Irene Visedo

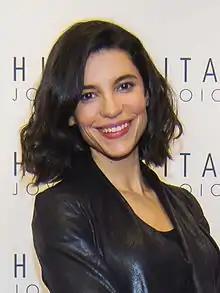
(2010)

Irene Visedo Herrero (born 16 July 1978) is a Spanish actress who became popular in Spain for her performance as Inés Alcántara in the TV series "Cuéntame cómo pasó".